National Museum (Malaysia)

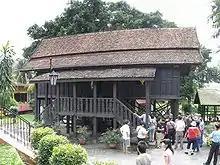
Istana Satu

Another attraction of the museum is an original-size old Terengganu timber palace known as Istana Satu. It was erected by Sultan Zainal Abidin III, Sultan of Terengganu in 1884 in the compound of Kota Istana Maziah, Kuala Terengganu. This building is of Terengganu Malay traditional architecture, in the form called "Rumah Tiang Dua Belas". The wood used is cengal. Istana Satu was erected in the National Museum compound in April 1974.